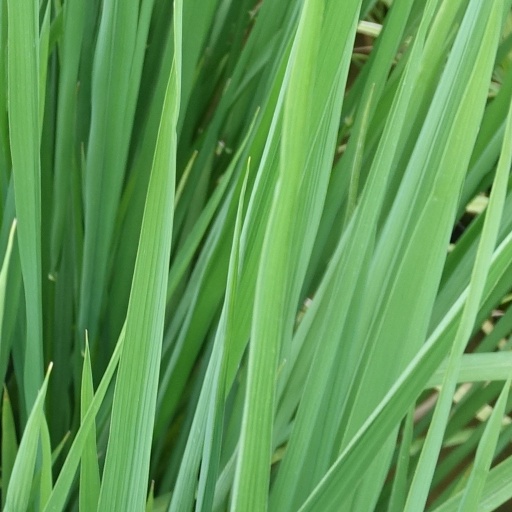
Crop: rice